The Last Sam Weiss

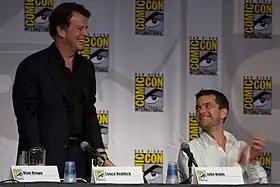
John Noble "(picture left)" called his character's nudity the series' "funniest thing yet".

Actor John Noble called the beginning scene with Olivia and Walter naked "the funniest thing" yet, explaining "The writers keep throwing challenges at me, because I never say no. They said, 'Okay, John, you’ll do a scene naked.' I said 'Okay.' And so that was a big surprise. So I do this scene, this strange scene with Anna Torv, without any clothes on. Anna’s staying at the Bishop house with Walter running around with no clothes on except for a pair of slippers, getting breakfast. She comes round the corner and catches him in the full monty, going, 'Oh no!' Didn’t know where to look. That was probably one of the most fun things we ever did. Anna’s reaction was priceless to that. I haven’t seen the scene yet, but it was hilarious to do it."